Norifumi Abe

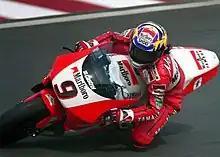
Abe on the Yamaha YZR500

, or was a Japanese professional motorcycle road racer. He competed in the FIM Grand Prix motorcycle racing world championships from to . Abe died in a road traffic crash in October 2007.